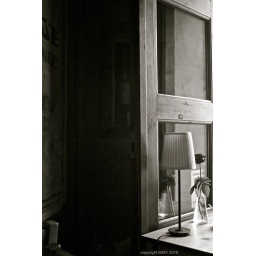
coffee next to the table by the window